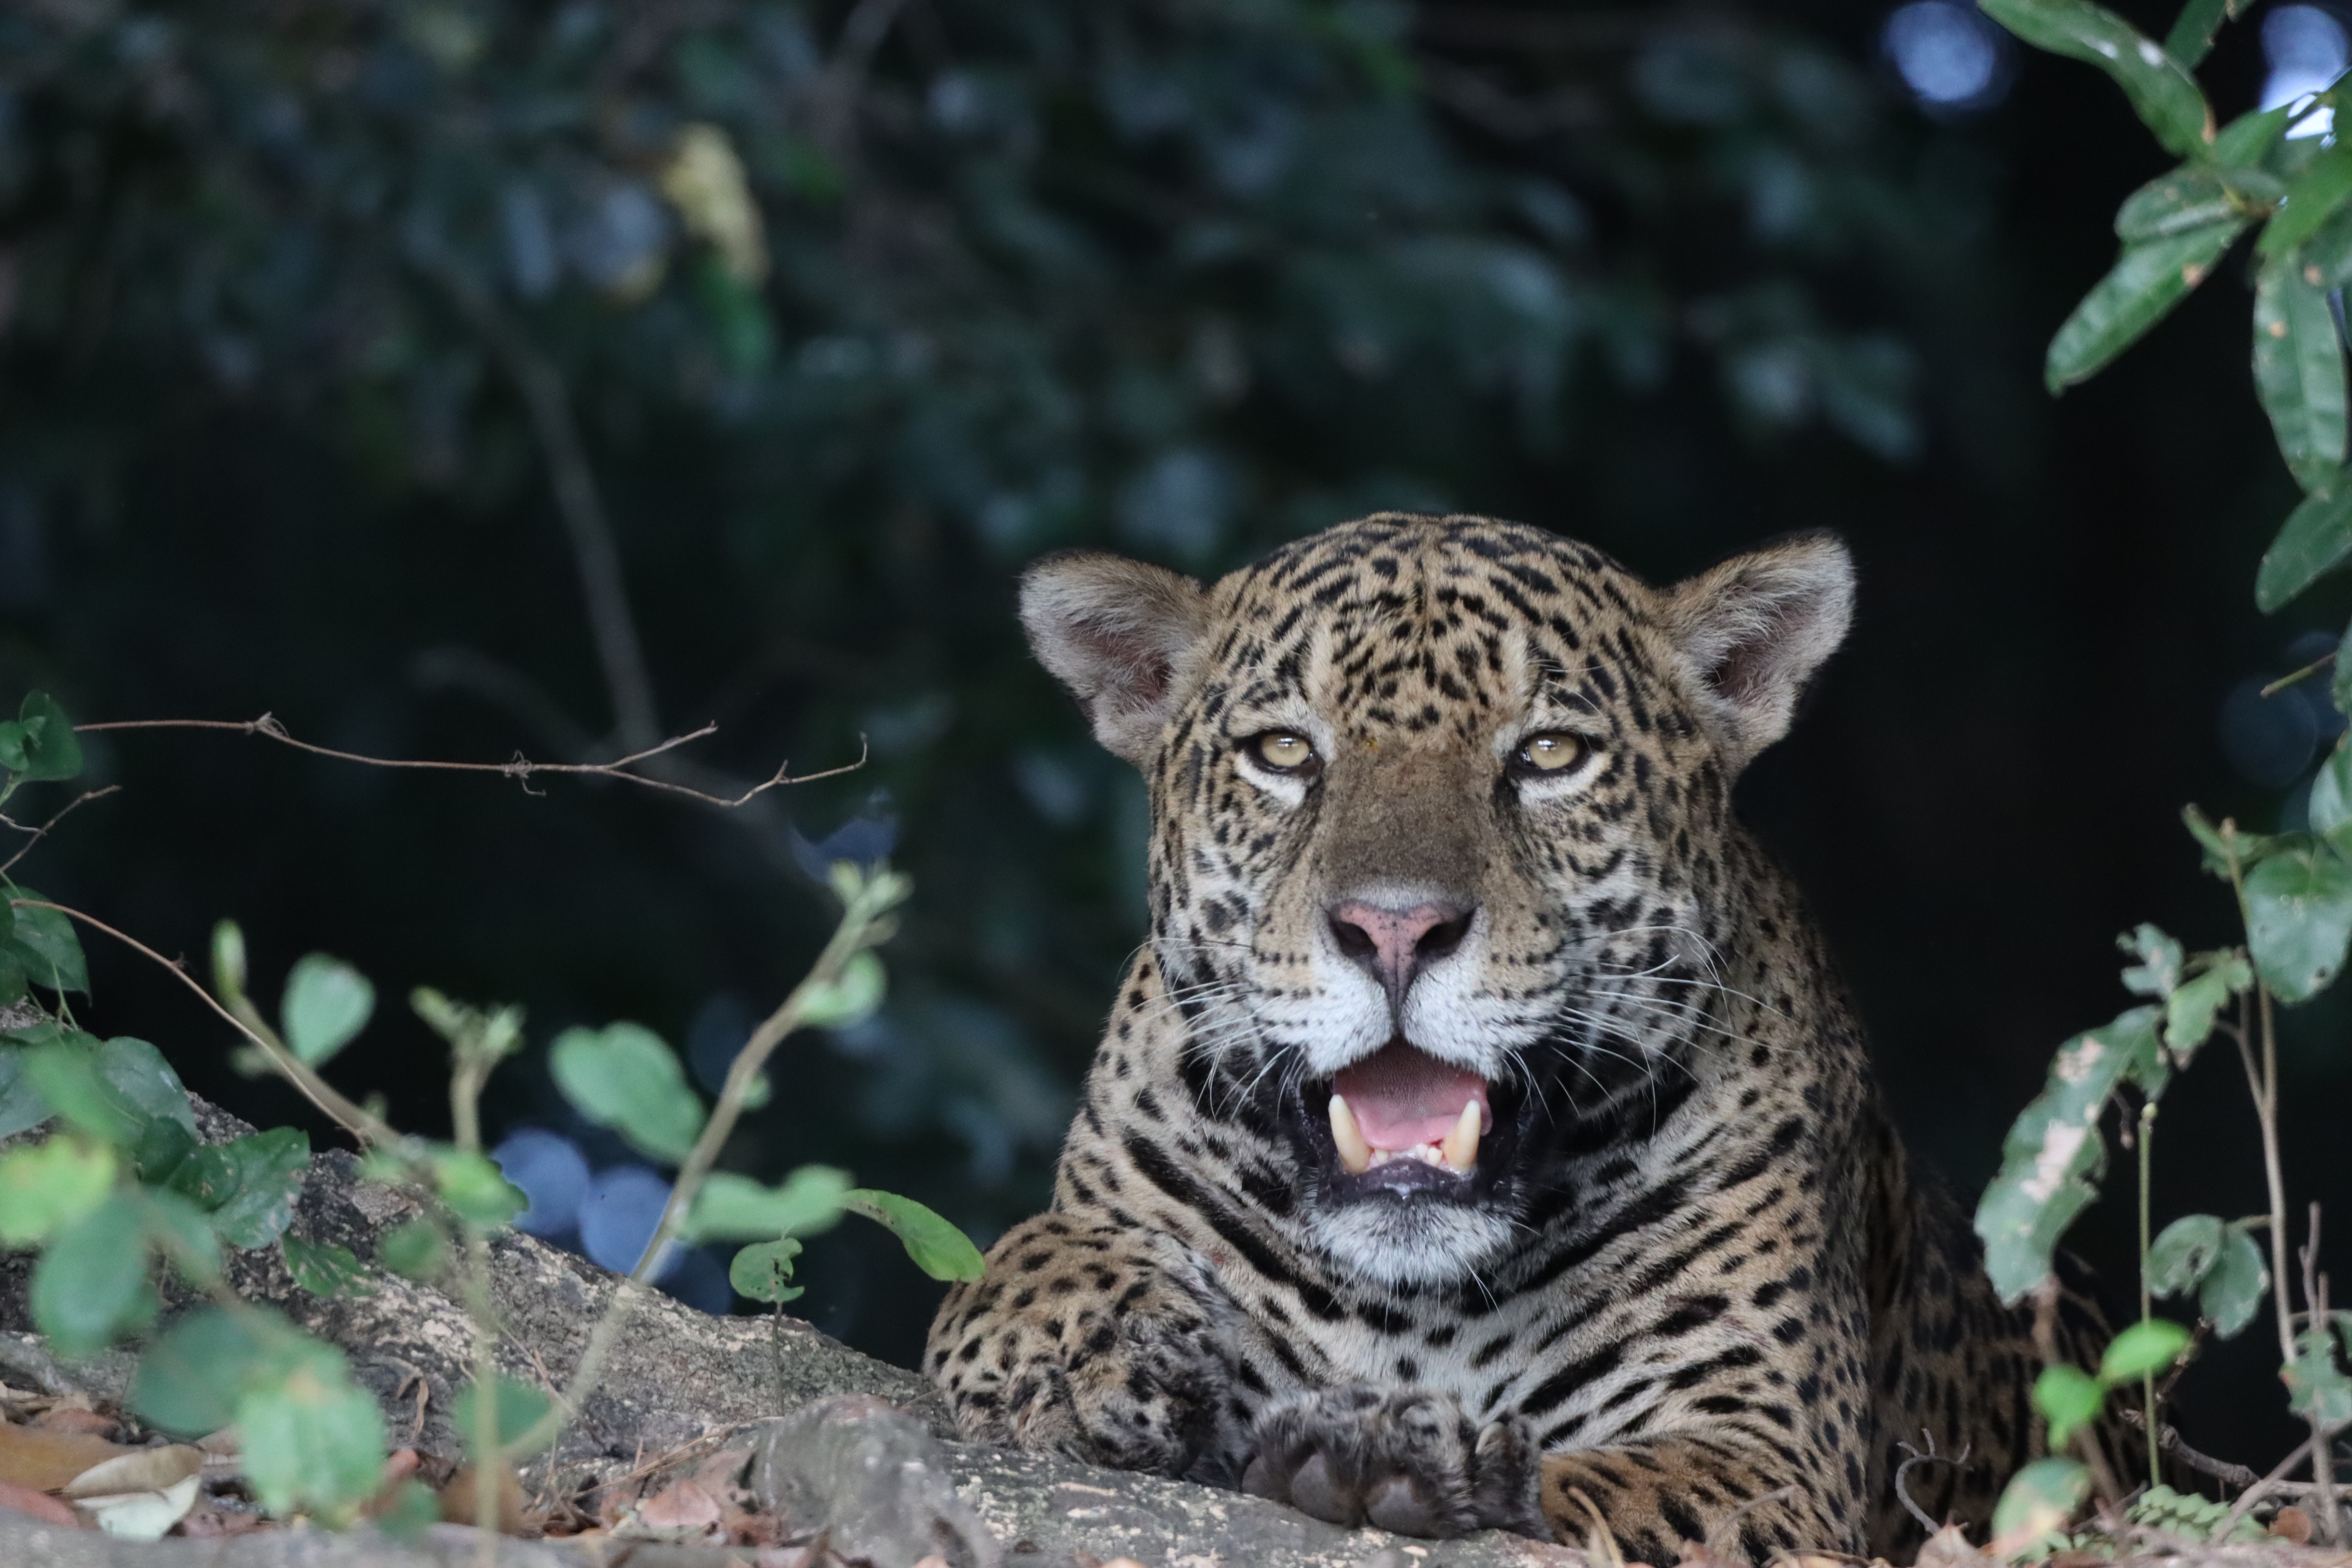
Jaguar: Bagua